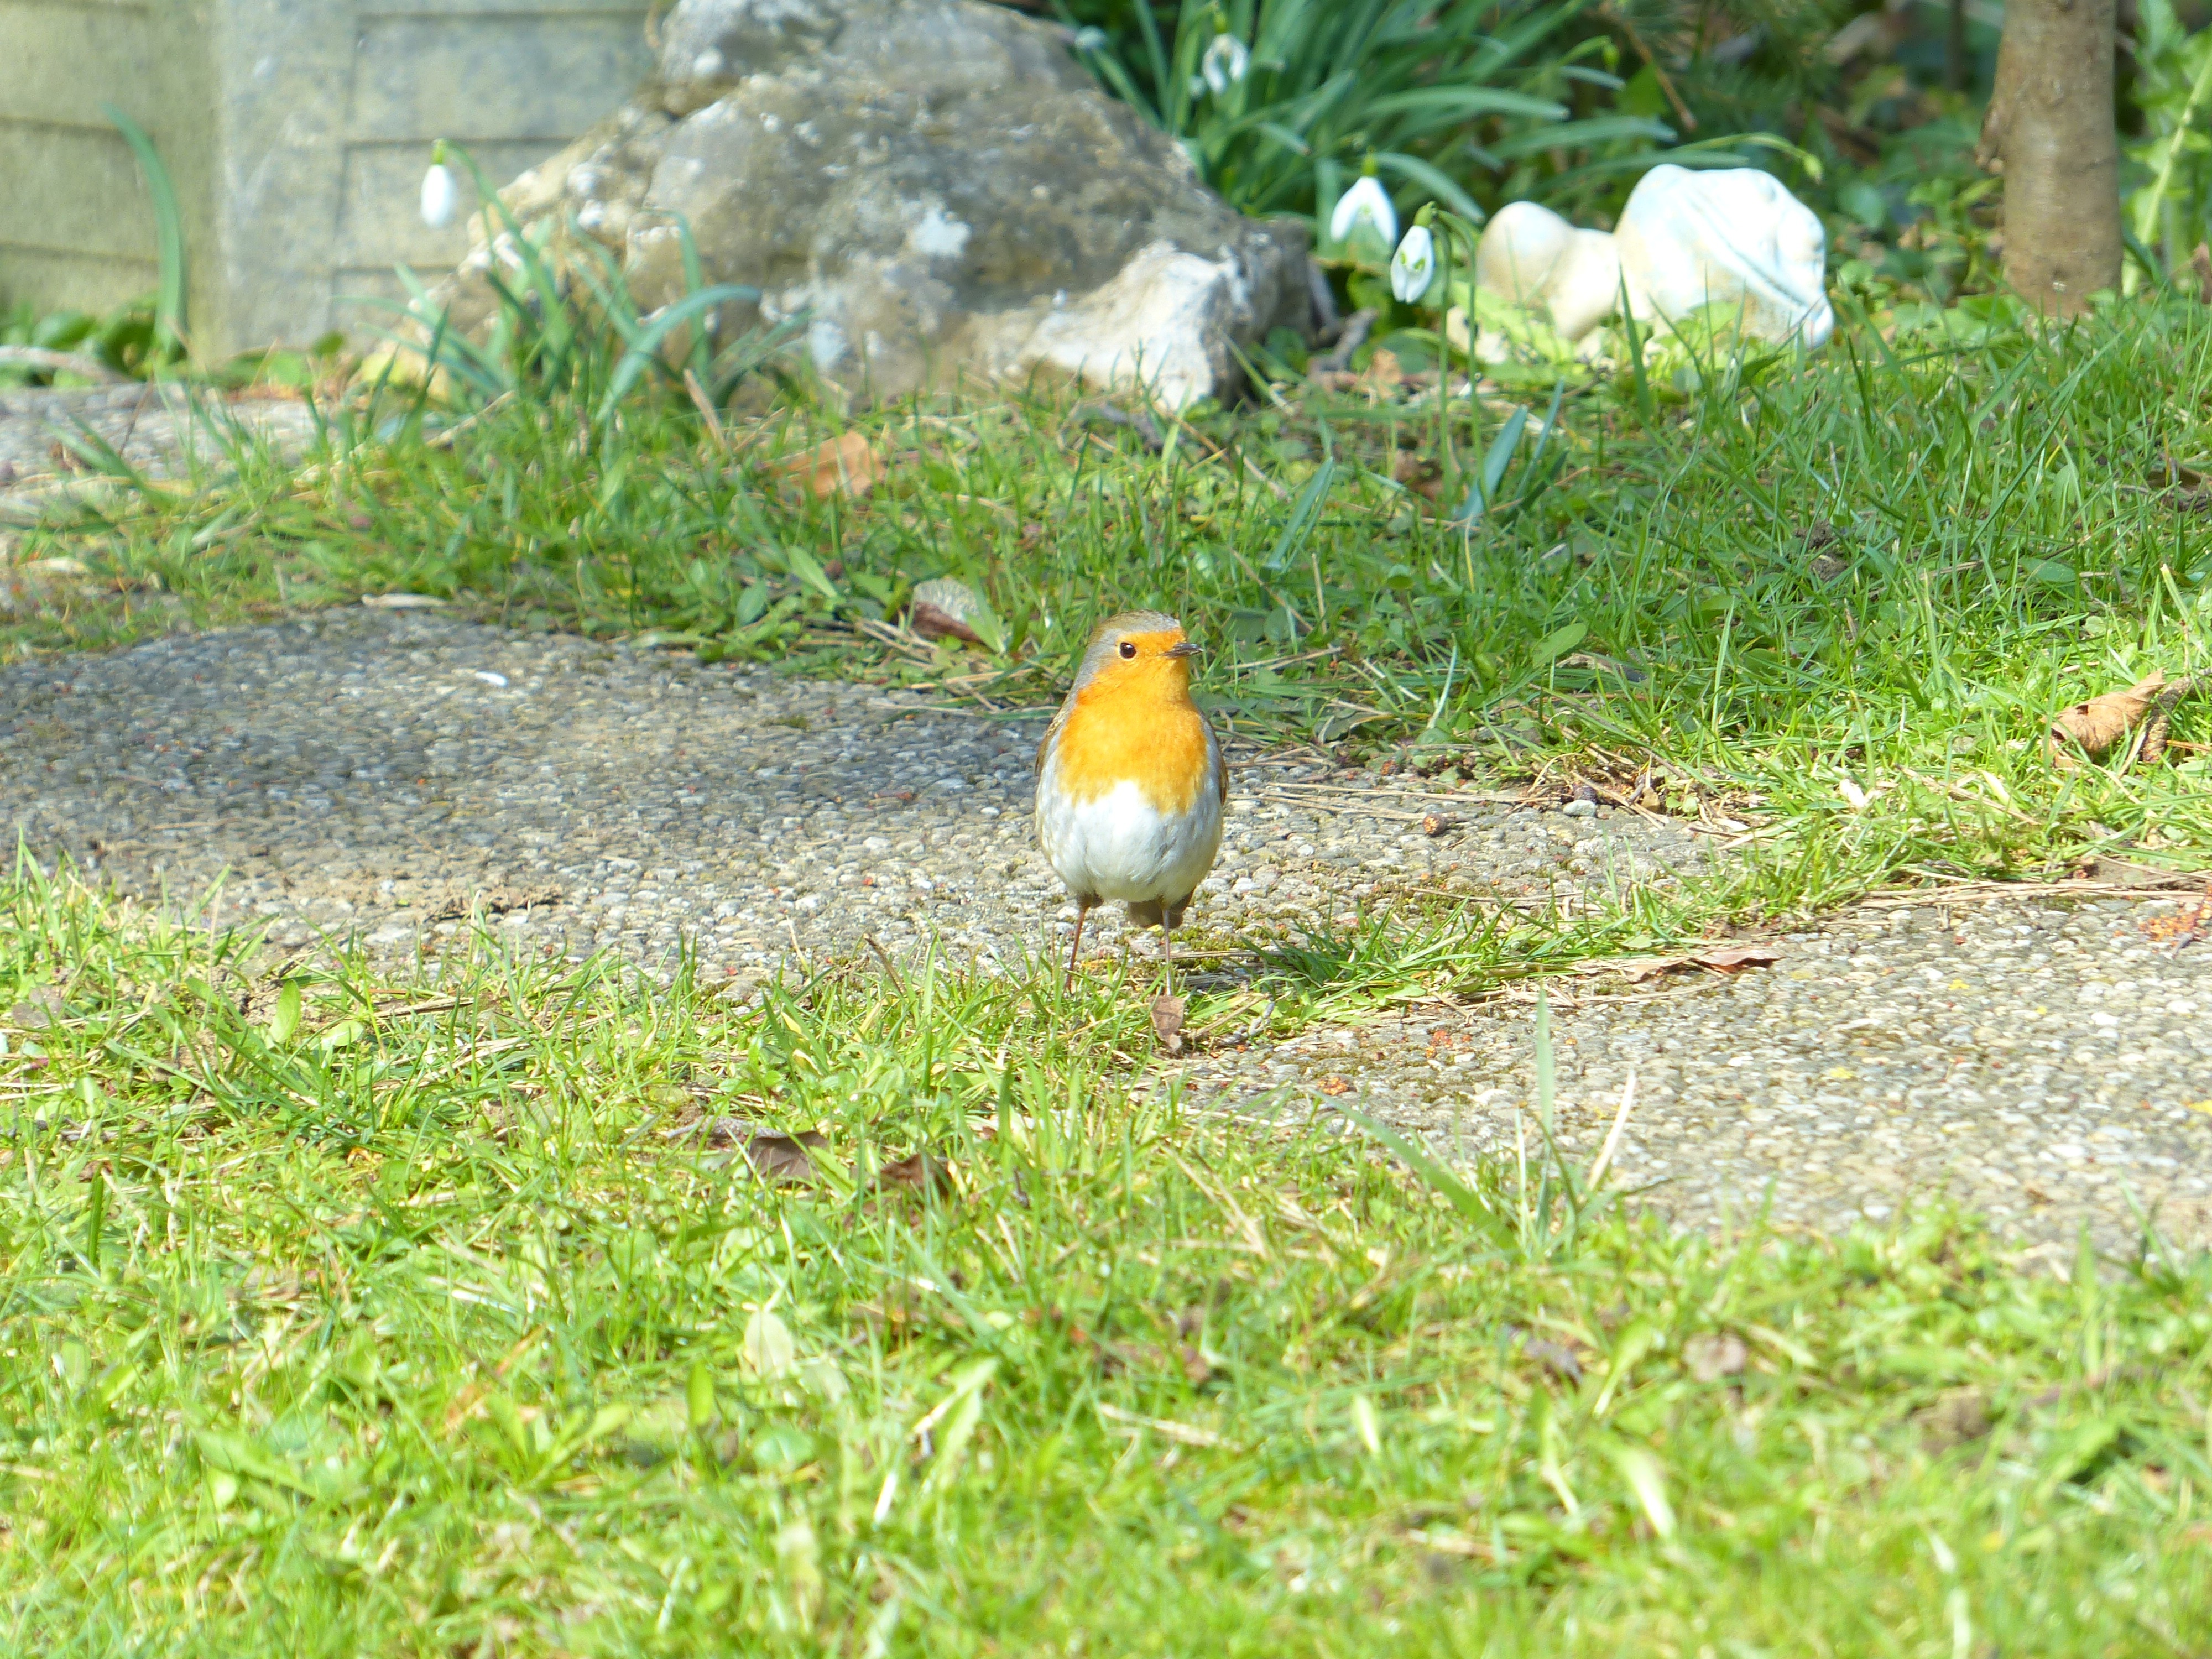
grass, bird, lawn, meadow, animal, wildlife, green, backyard, garden, robin, fauna, erithacus, songbird, beautiful, pretty, rush, yard, species, muscicapidae, passeri, sparrow bird, erithacus rubecula, old world flycatcher, perching bird, european robin